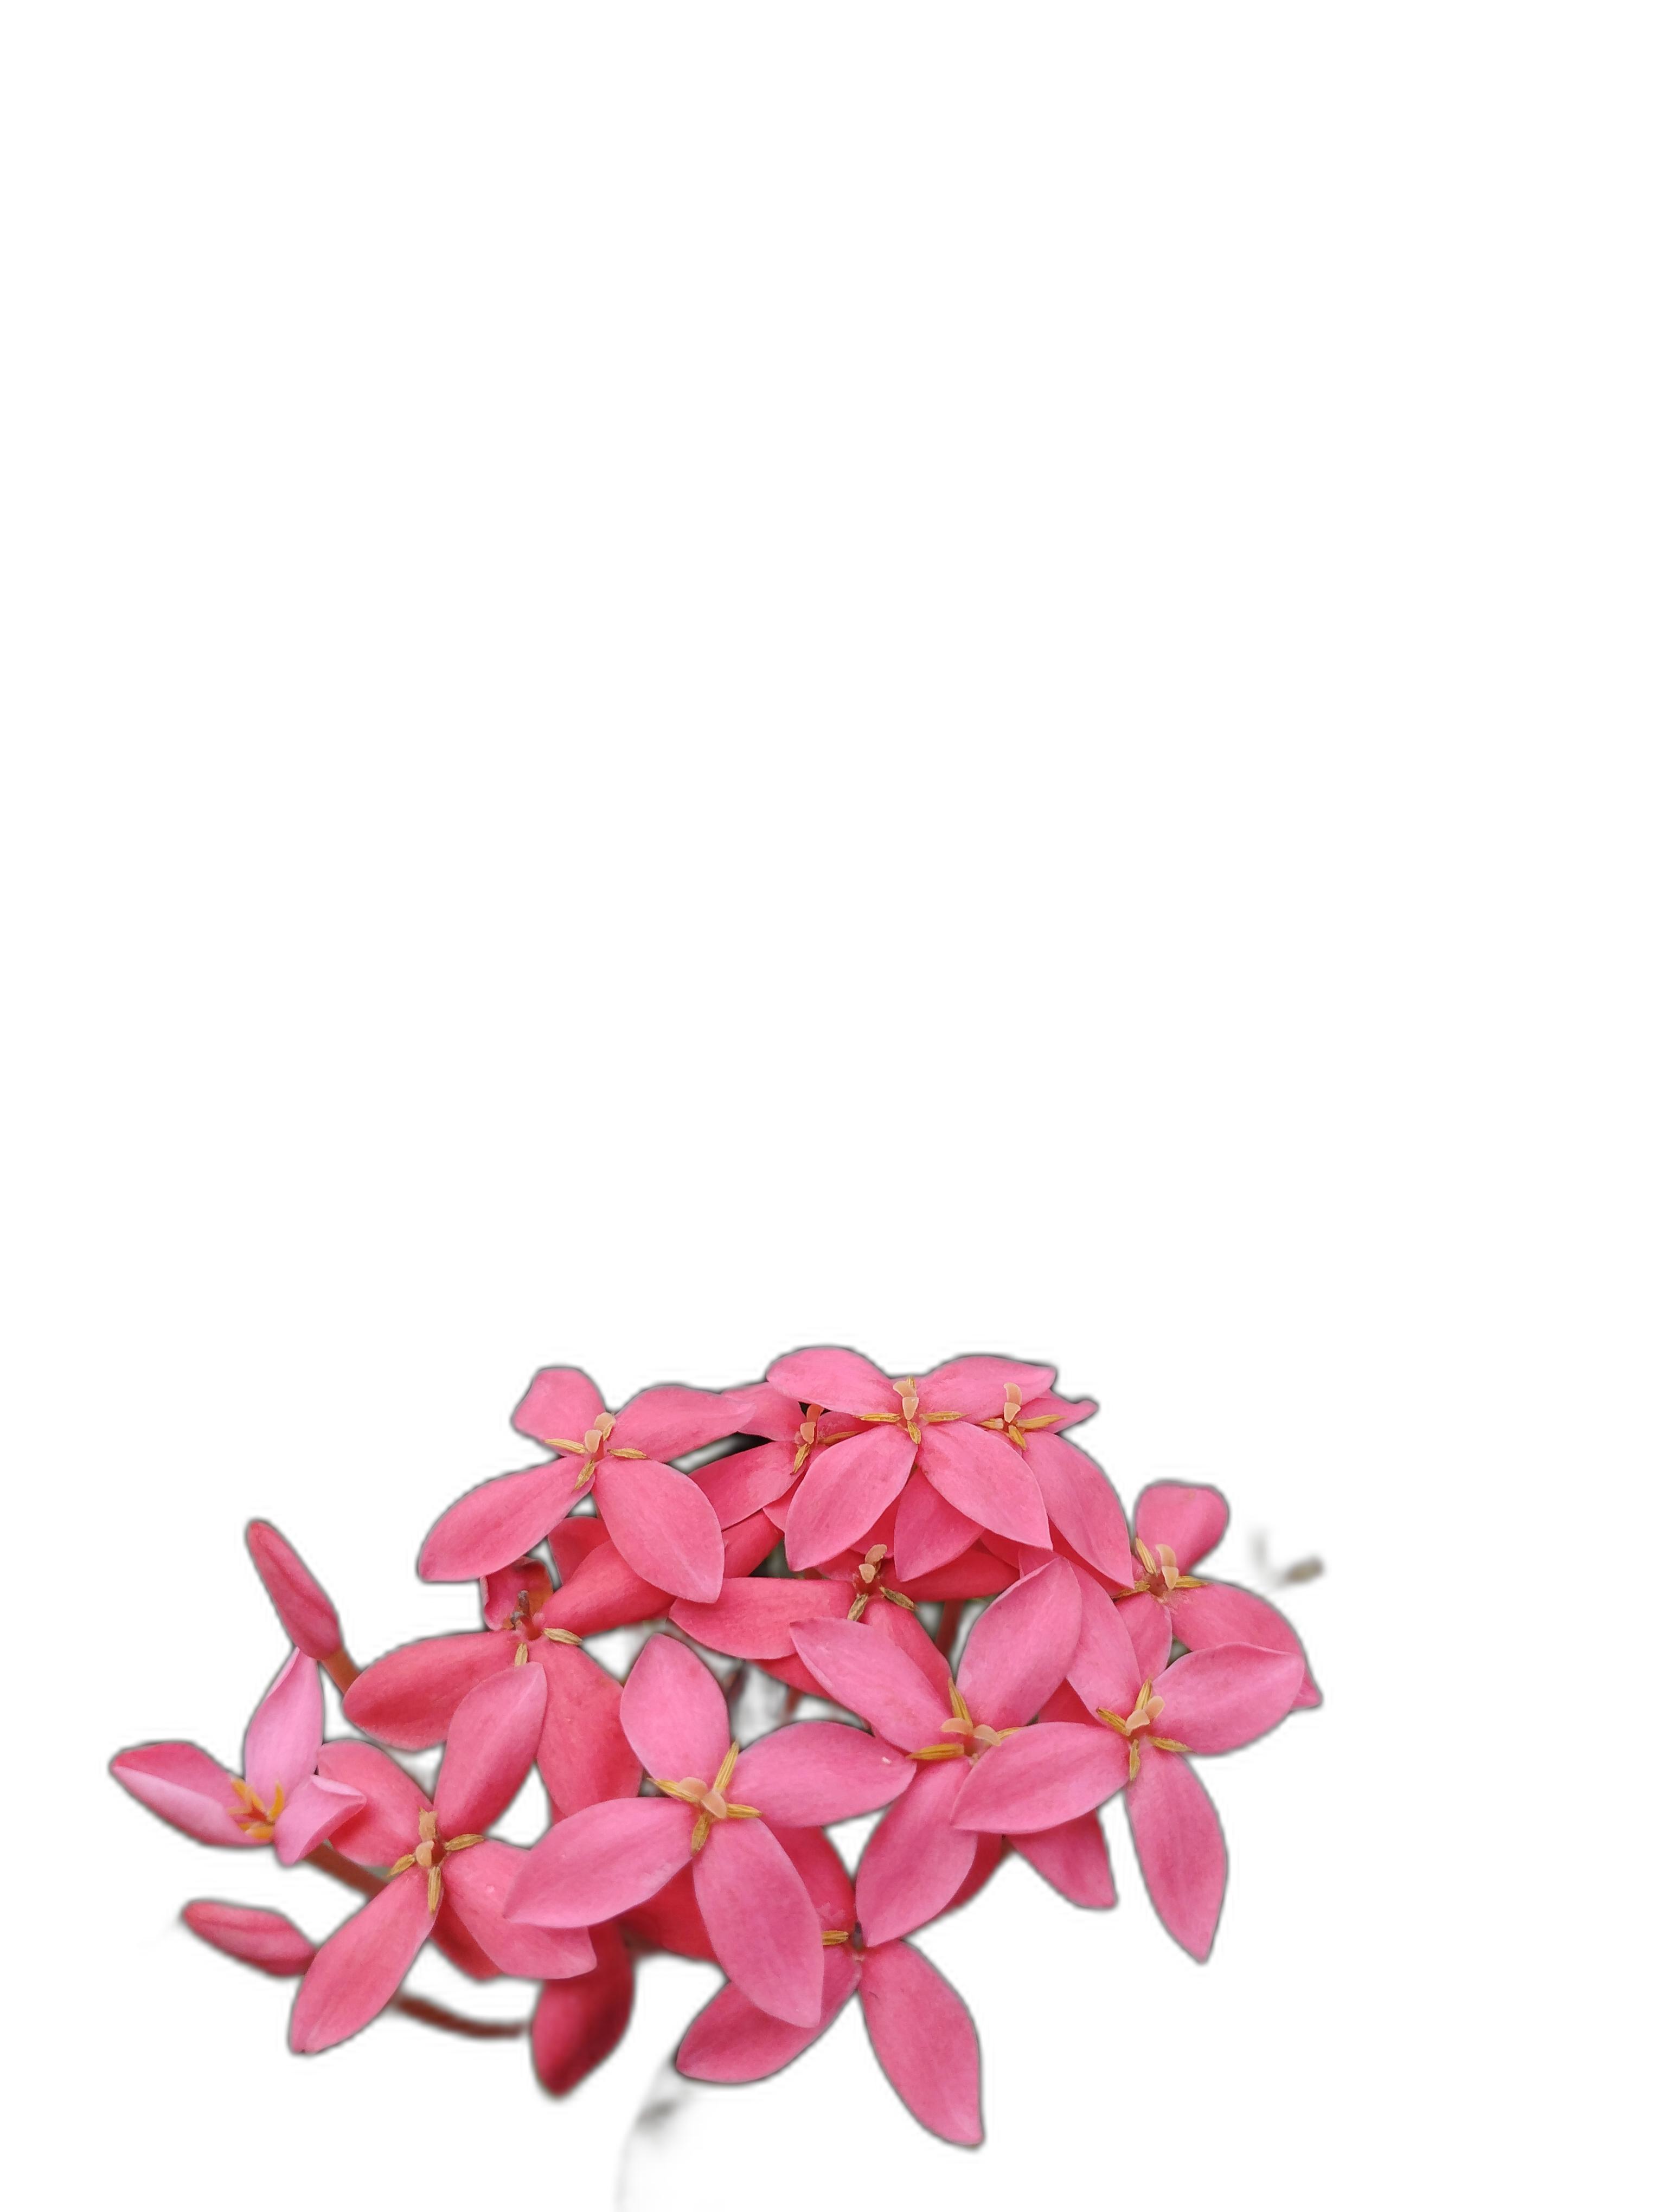
Label: Jungle geranium